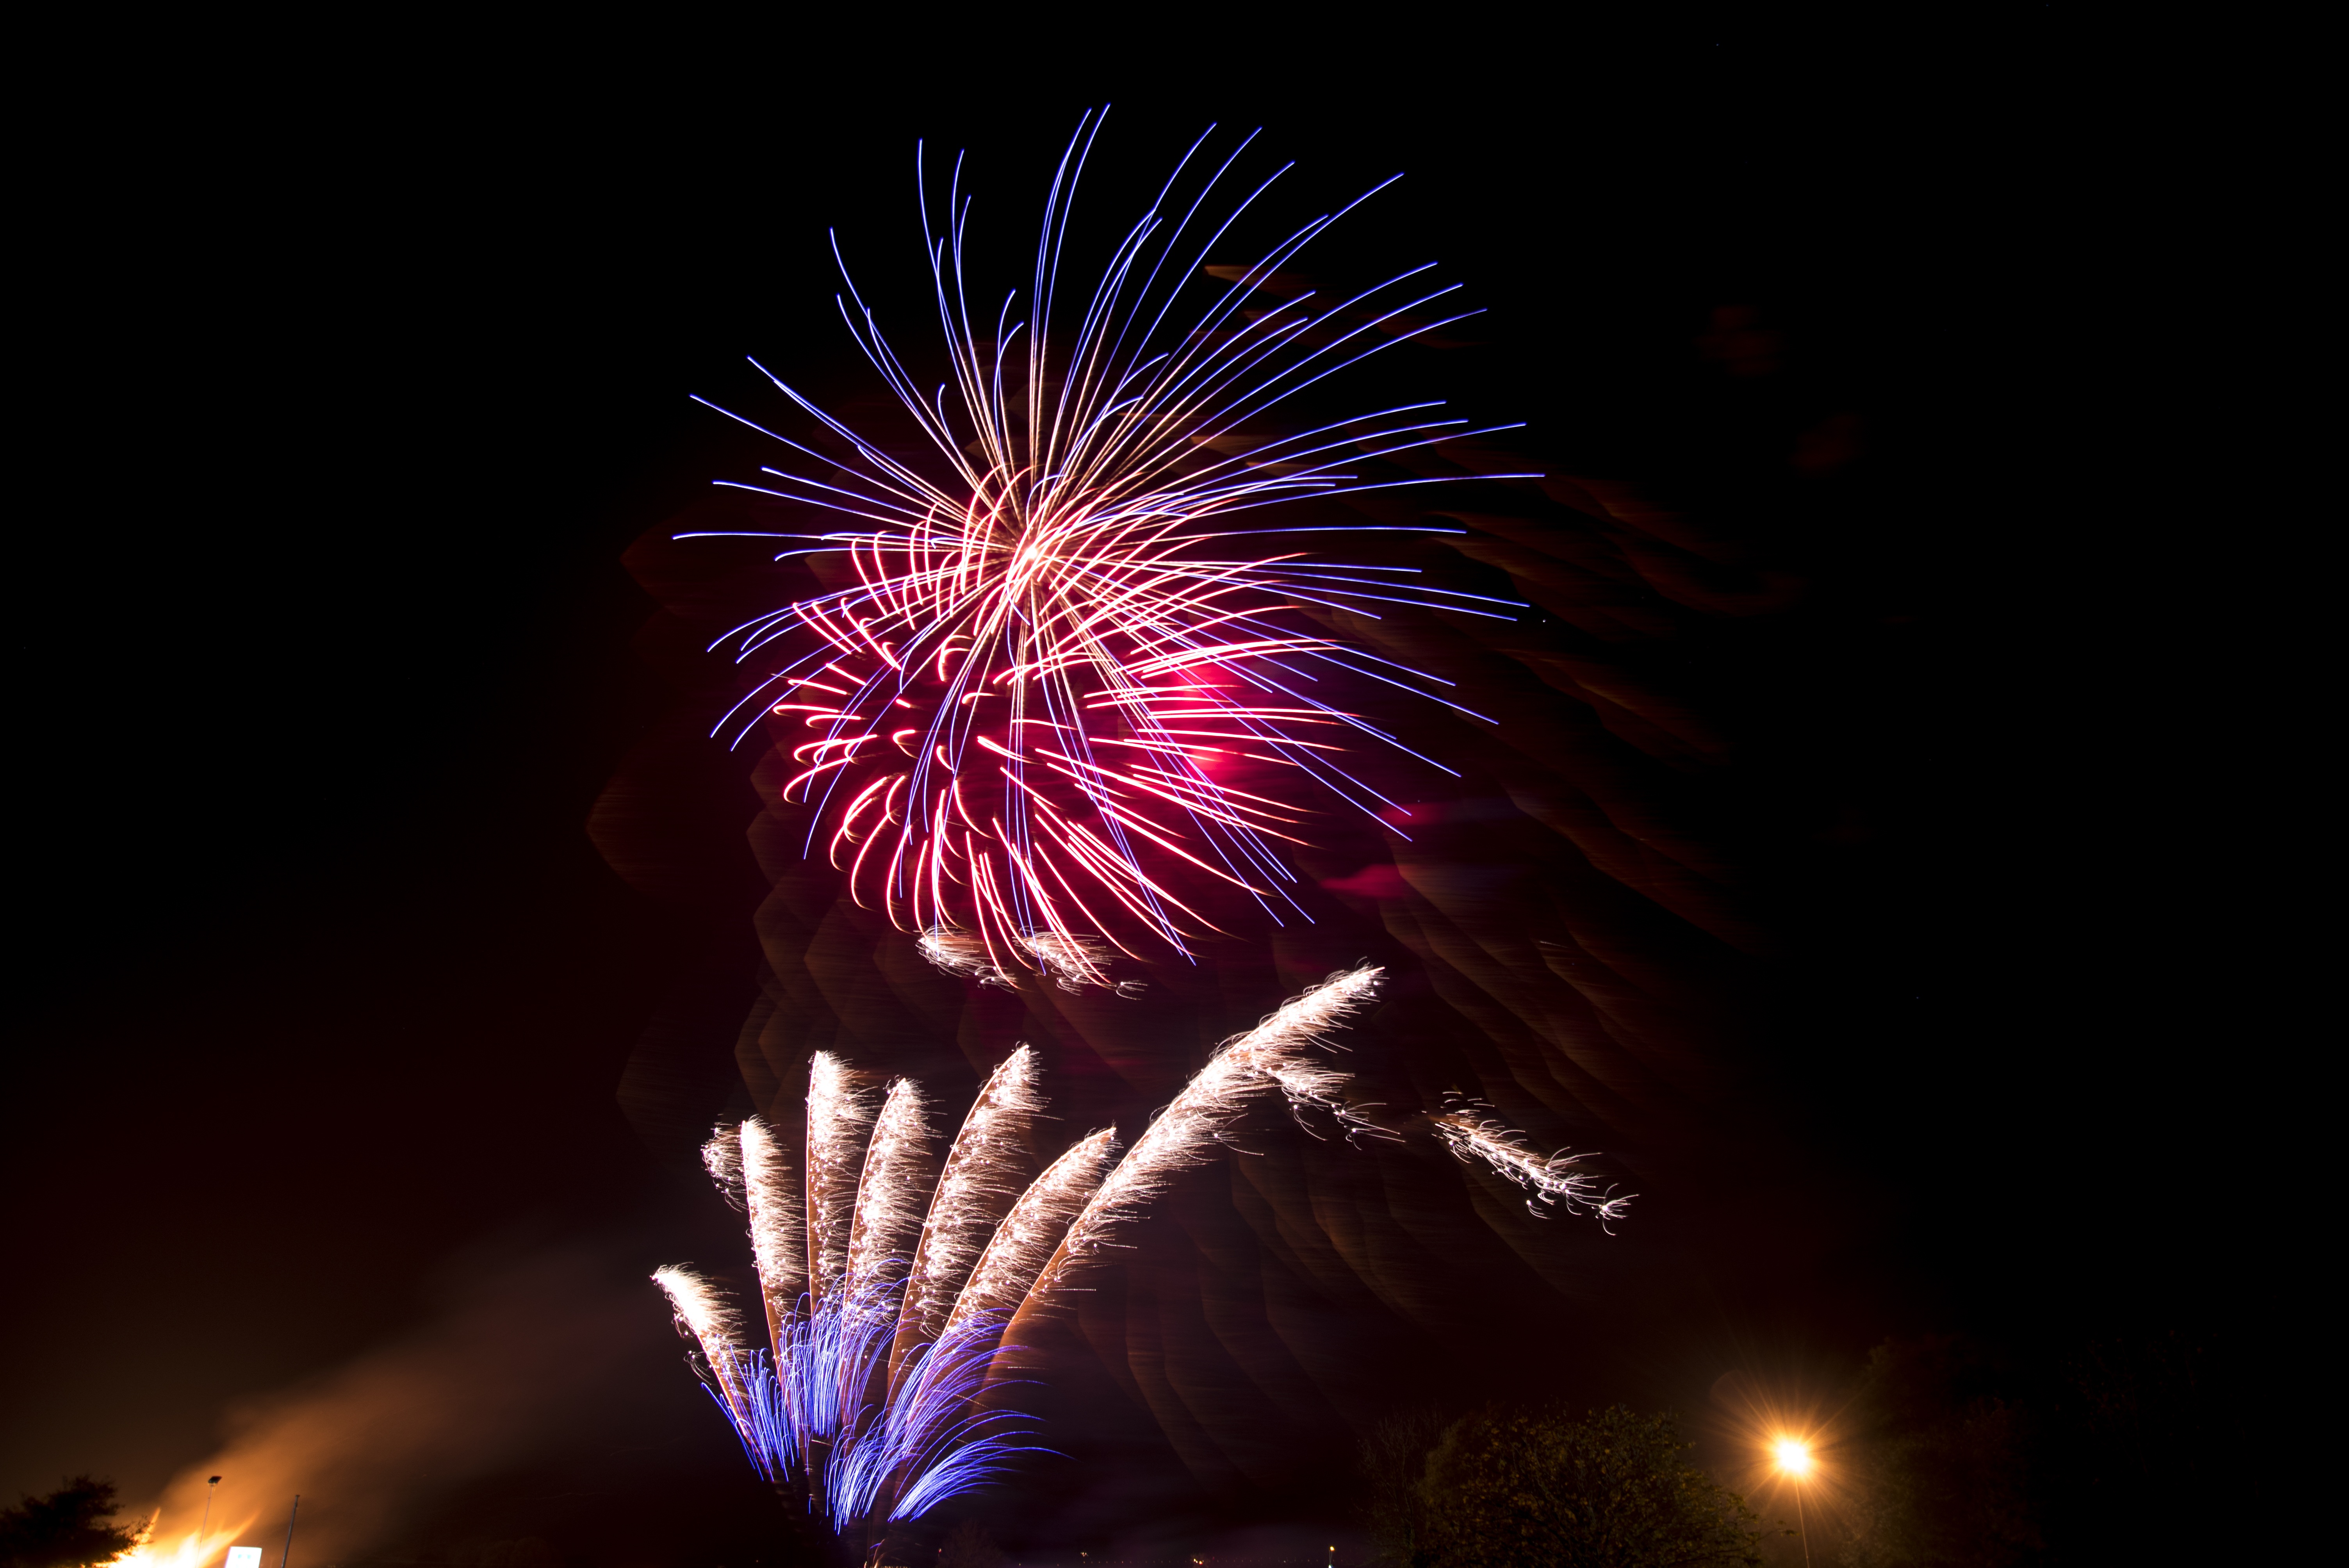
guy, recreation, fireworks, event, bonfire night, fawkes, scatter, outdoor recreation